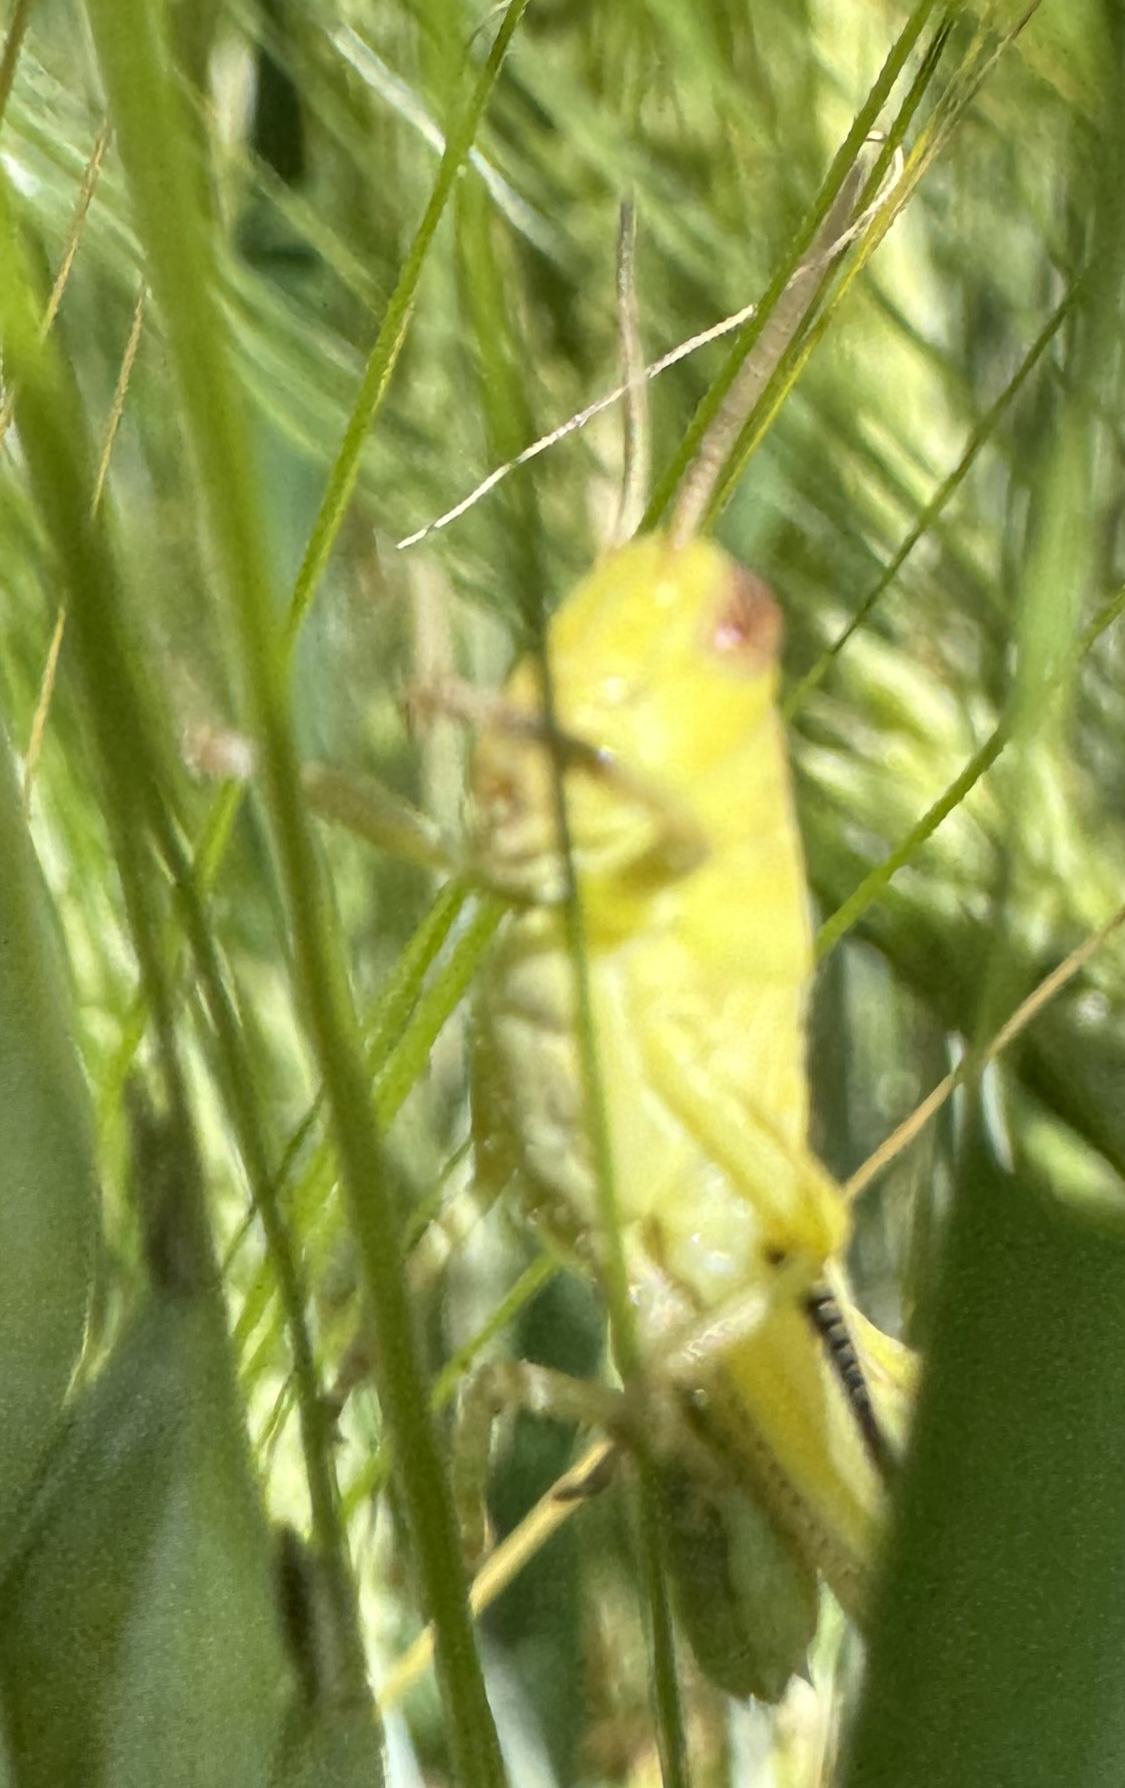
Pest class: occasional_pest